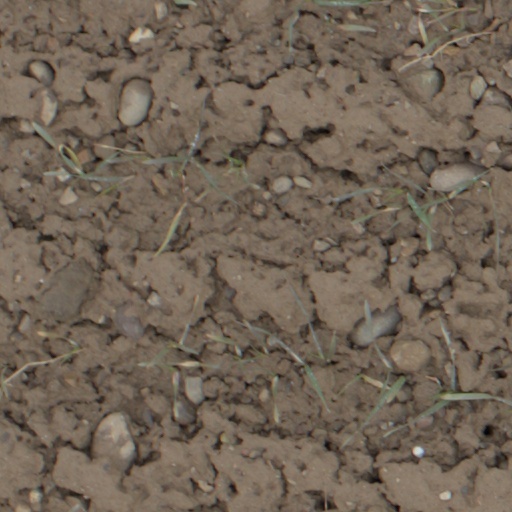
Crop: wheat